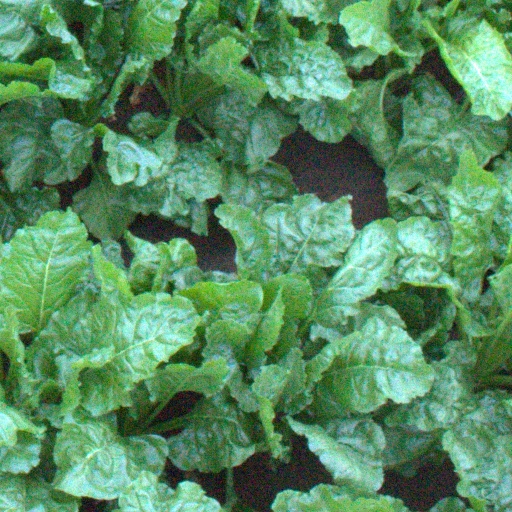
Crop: sugar beet